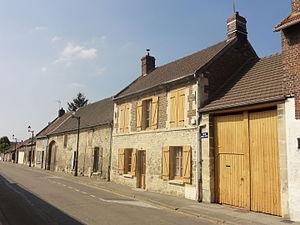
Rue Michel-Petit.
Les Ageux est une commune française située dans le département de l'Oise en région Hauts-de-France. Ses habitants sont appelés les Ageois et les Ageoises. Elle est limitrophe de Pont-Sainte-Maxence, au sud, avec laquelle elle constitue une unité urbaine.